Tanbō

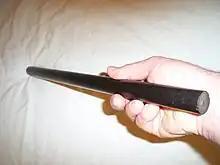
Antique Japanese "tanbo", a 45cm-long hard wood martial arts weapon

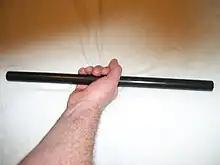

The is a short staff weapon used in Okinawa and feudal Japan. Today the is used by various martial arts schools.